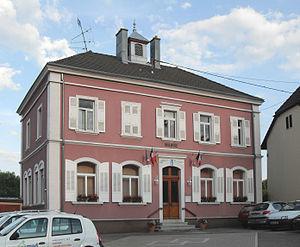
La mairie de Friesen
Friesen est une commune française rurale située dans le département du Haut-Rhin, en région Grand Est.